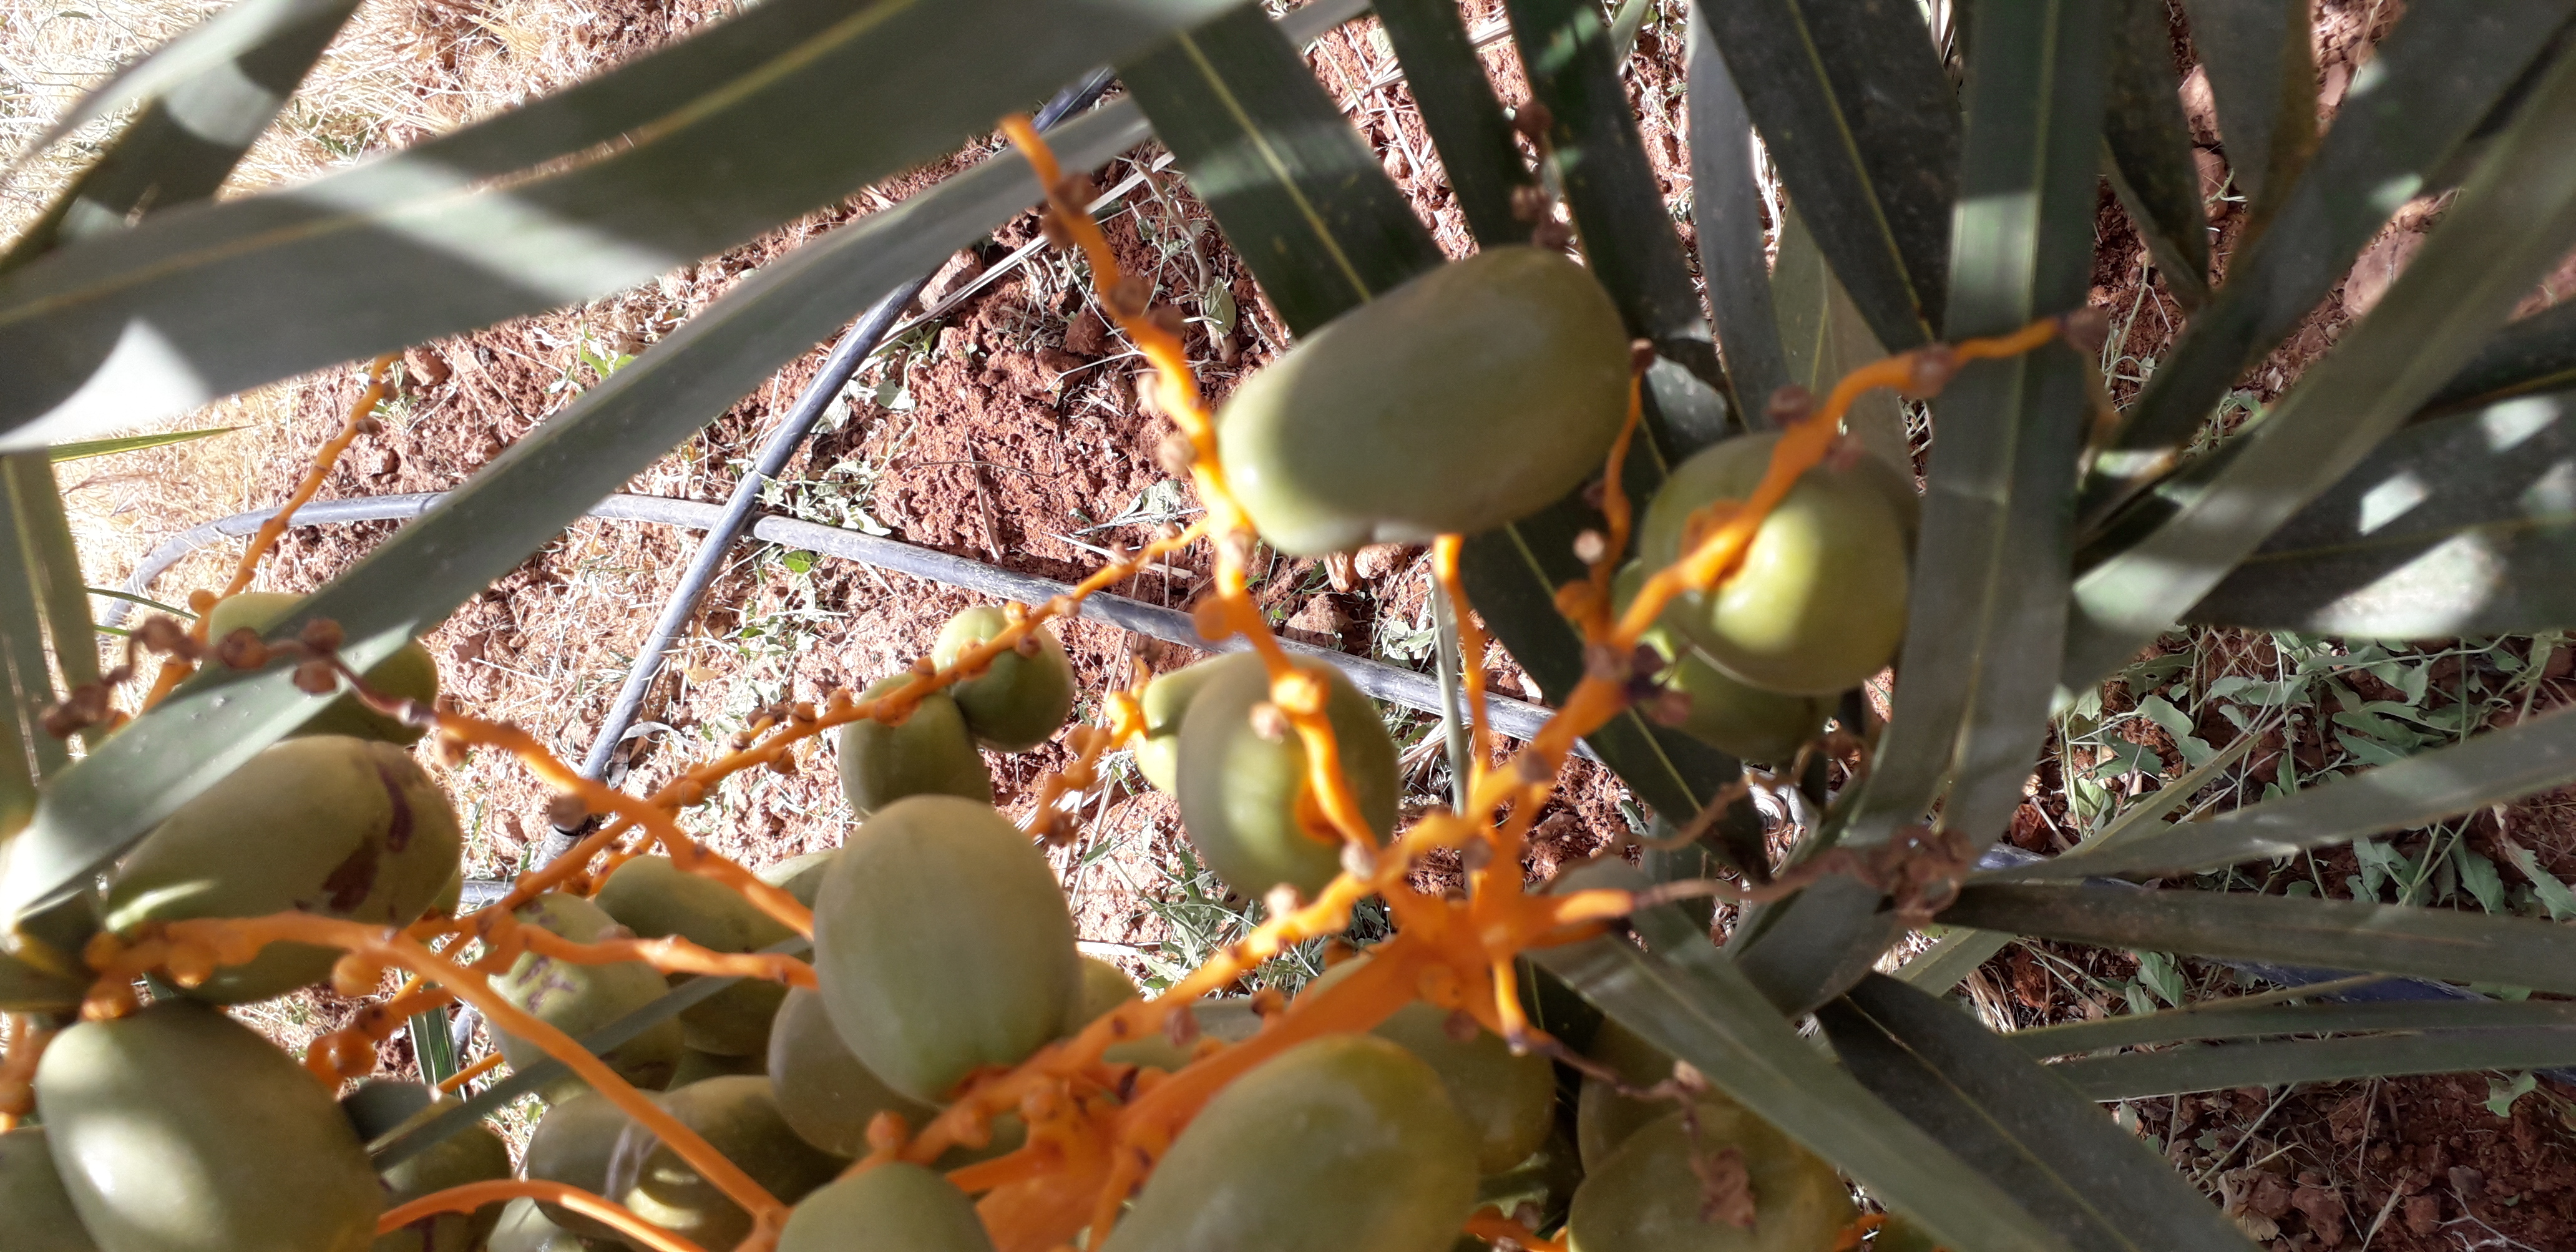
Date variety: Boufagous